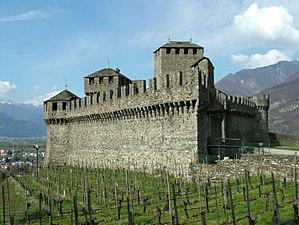
La vieille ville de Bellinzone est le centre historique de Bellinzone, canton du Tessin en Suisse.
La Confédération des VIII cantons désigne l'une des étapes de formation de l'ancienne Confédération suisse, la période entre 1332 et le 22 décembre 1481, venant après la Confédération des III cantons et avant la confédération des X cantons.
L'architecture médiévale en Suisse désigne les constructions religieuses, civiles et militaires de la période médiévale situées sur le territoire de la Suisse actuelle.